Chiswick House

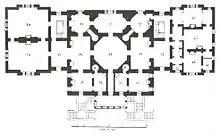
Floor plan, showing the wings used for the patients of Chiswick Asylum, now removed

Between 1862 and 1892 the villa was rented by the Cavendish family to a number of successive tenants, including the Duchess of Sutherland in 1867, the Prince of Wales in the 1870s, and John Crichton-Stuart, 3rd Marquess of Bute, patron of the architect William Burges, from 1881 to 1892.